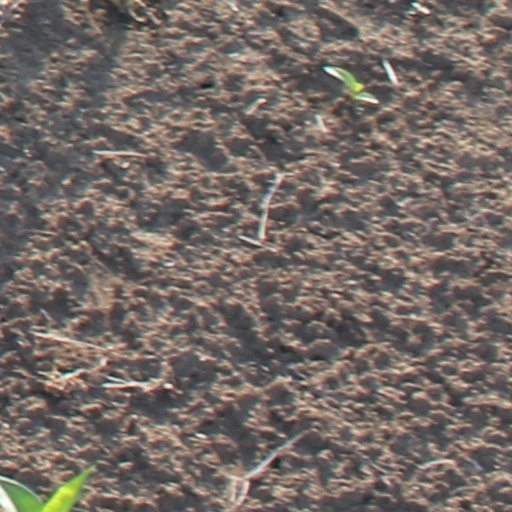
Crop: wheat